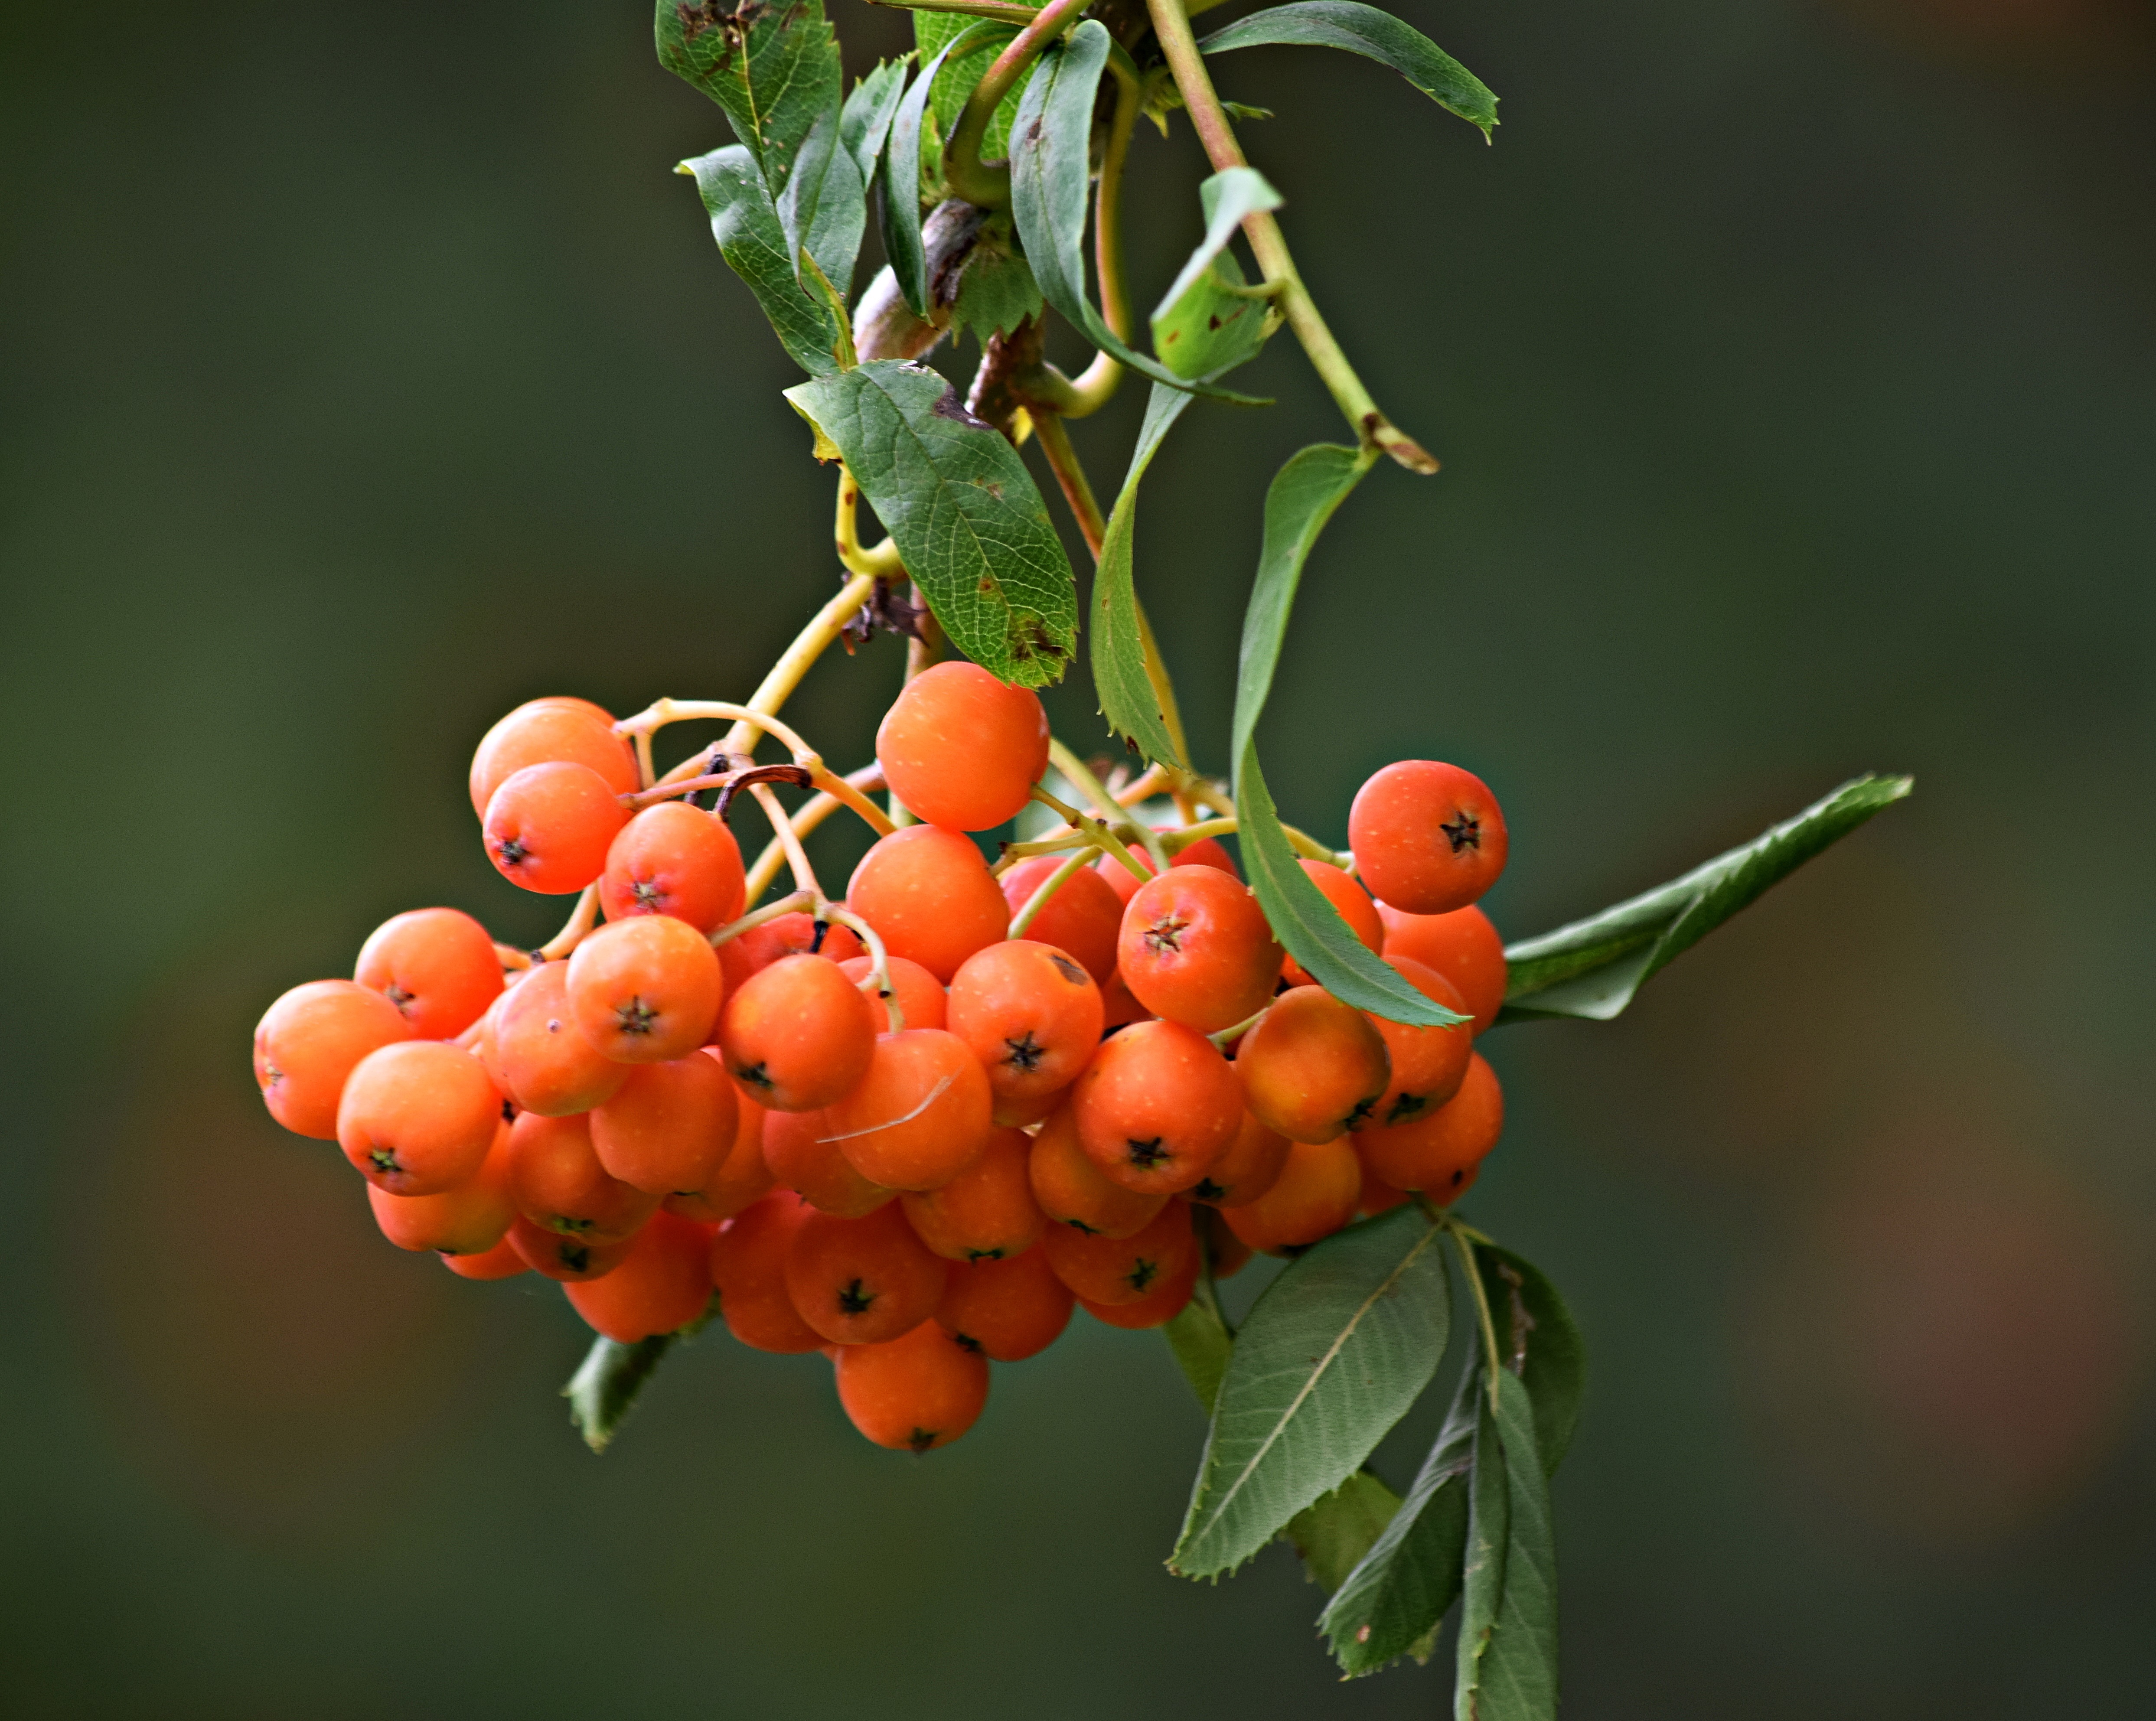
tree, nature, branch, plant, fruit, berry, leaf, flower, summer, foliage, orange, food, green, red, produce, evergreen, botany, closeup, flora, close up, shrub, sprig, rowan, rose hip, macro photography, flowering plant, the delicacy, rowan berries, maturation, chaplet, land plant